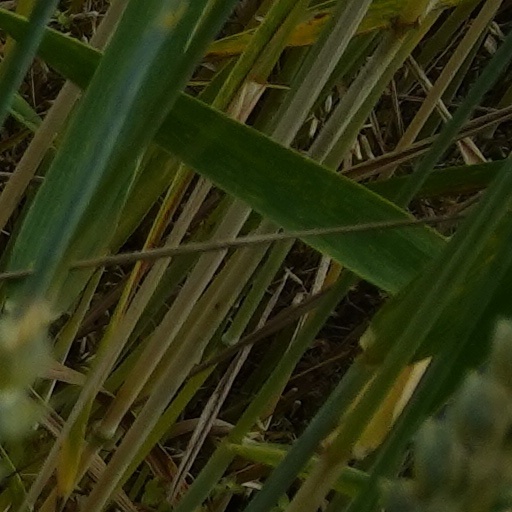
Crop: wheat